Reşadiye-class battleship

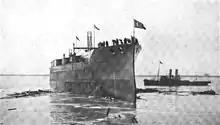
"Reşadiye" at her launching

The design for the "Reşadiye" was based on the contemporary British , with some improvements that had been incorporated into the subsequent then under construction. Compared to the British ships, the "Reşadiye"s carried their amidships main battery turret one deck higher, which improved its ability to be fired in heavier seas. They also carried a heavier secondary battery, composed of guns instead of the weapons in the "King George V" class. The hull was shorter and wider than the British ships, which improved her turning radius, but the lower displacement forced compromises in armor protection and coal capacity.